Bonboillon

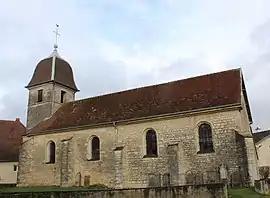
The church in Bonboillon

Bonboillon is a commune in the Haute-Saône department in the region of Bourgogne-Franche-Comté in eastern France.